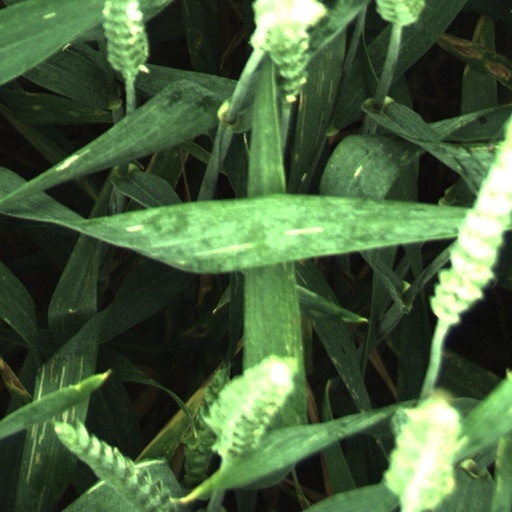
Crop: wheat